Cleavon Little

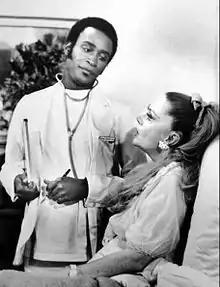
Little and Jayne Meadows on "Temperatures Rising" (1972)

Cleavon Jake Little (June 1, 1939 – October 22, 1992) was an American stage, film and television actor. He began his career in the late 1960s on the stage. In 1970, he starred in the Broadway production of "Purlie", for which he earned both a Tony Award and a Drama Desk Award. His first leading television role was that of the irreverent Dr. Jerry Noland on the ABC sitcom "Temperatures Rising" (1972–1974). While starring in the sitcom, Little appeared in what has become his signature performance, portraying Sheriff Bart in the 1974 Mel Brooks comedy film "Blazing Saddles".